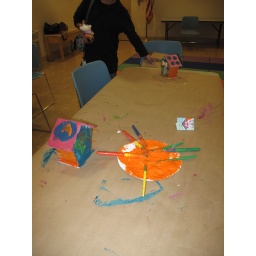
pumpkin bowling and in the dog house